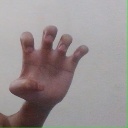
अक्षर: झ